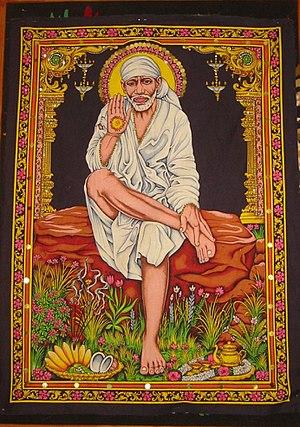
Broderie de Sai Baba.